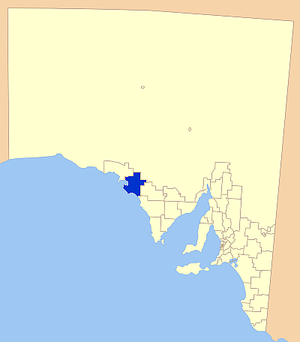
Le district de Streaky Bay est une zone d'administration locale située au nord-ouest de la péninsule d'Eyre en Australie-Méridionale en Australie.